Antoine Richard

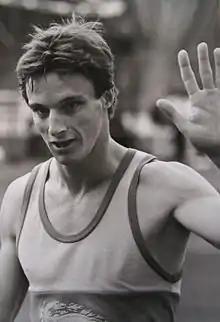
Antoine Richard in 1985

Antoine Richard (born 8 September 1960) is a former athlete from France who mainly competed in the 100 metres. He was French 100 metre champion on 5 occasions, and also 200 metre winner in 1985.